NASCAR Xfinity Series

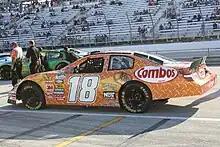
2009 Nationwide Series car of Cup Series regular Kyle Busch, who won the Nationwide Series championship that year. Busch has won a total of 102 Xfinity series races in his career, the most of any driver who has competed in the series.

Since the early days of the Xfinity Series, many NASCAR Cup Series drivers have used their days off to drive in the NXS. This can be for any number of reasons, most prominent or often claimed is to gain more "seat time", or to familiarize themselves with the track. Examples of this would be Dale Earnhardt, who won the very first NXS race, and Kyle Busch, who has won the most races in NXS history.